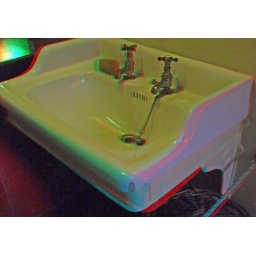
Ightham Mote in Anaglyph 3D stereo red cyan glasses to view